Ksenia Sobchak 2018 presidential campaign

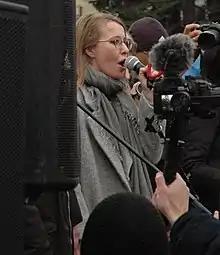
Sobchak campaigning in St. Petersburg in November 2017

Kseniya Sobchak's presidential campaign includes opening regional headquarters and holding meetings with voters in different cities. The opening of the first regional headquarters was held on 29 November 2017 in Rostov-on-Don. At one point during the campaign, the headquarters was vandalized, with even graffiti which included words such as "Jew is not a President" being scrawled on a wall.